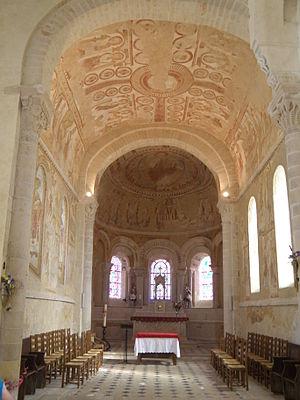
Intérieur de l'église de Chalivoy-Milon, avec aperçu des fresques
L'église Saint-Éloi ou Saint-Sylvain ou Saint-Martin est une église catholique située à Chalivoy-Milon, en France.